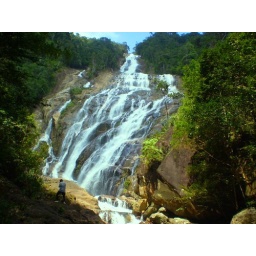
Falling from a higher ground with rocks, is Chemerong Waterfall, with the beauty of the trees and flowers around it.